Rail transport in Spain

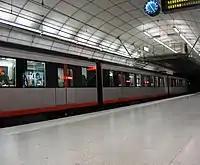
Bilbao metro

Andorra has no rail system (the closest station to Andorra is the French station of Andorre-L'Hospitalet station). The British overseas territory of Gibraltar also lacks a rail system.